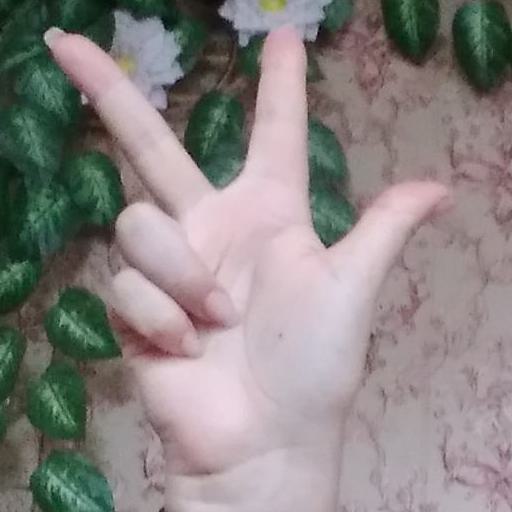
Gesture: three2